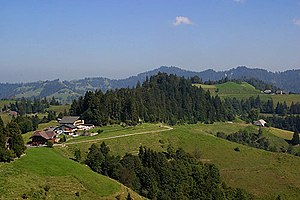
Schweiz' geografi / Landskab / Mittelland
Åslandskab syd for Bern
Schweiz er et lille, bjergrigt land midt i Europa med et totalt landområde på 41290 km². Landet grænser mod Østrig og Lichtenstein i øst, Frankrig i vest, Italien i syd og Tyskland i nord. Store dele af den nordlige grænse mod Tyskland følger flodløbet til Rhinen, den østlige grænse mod Tyskland og Østrig går gennem Bodensøen, og dele af den sydvestlige grænse mod Frankrig gennem Genevesøen.